Edward Worth (politician)

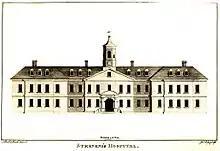
Dr Steevens' Hospital, which houses the Worth Library

Edward Worth was an important figure in the Dublin of his day. He was a friend and contemporary of such people as Jonathan Swift, and his library is remarkable, not only for its size and variety, but also for the condition of the books, some of which are hundreds of years old but appear almost new. Between 1715 and 1727, Worth sat in the Irish House of Commons for New Ross.